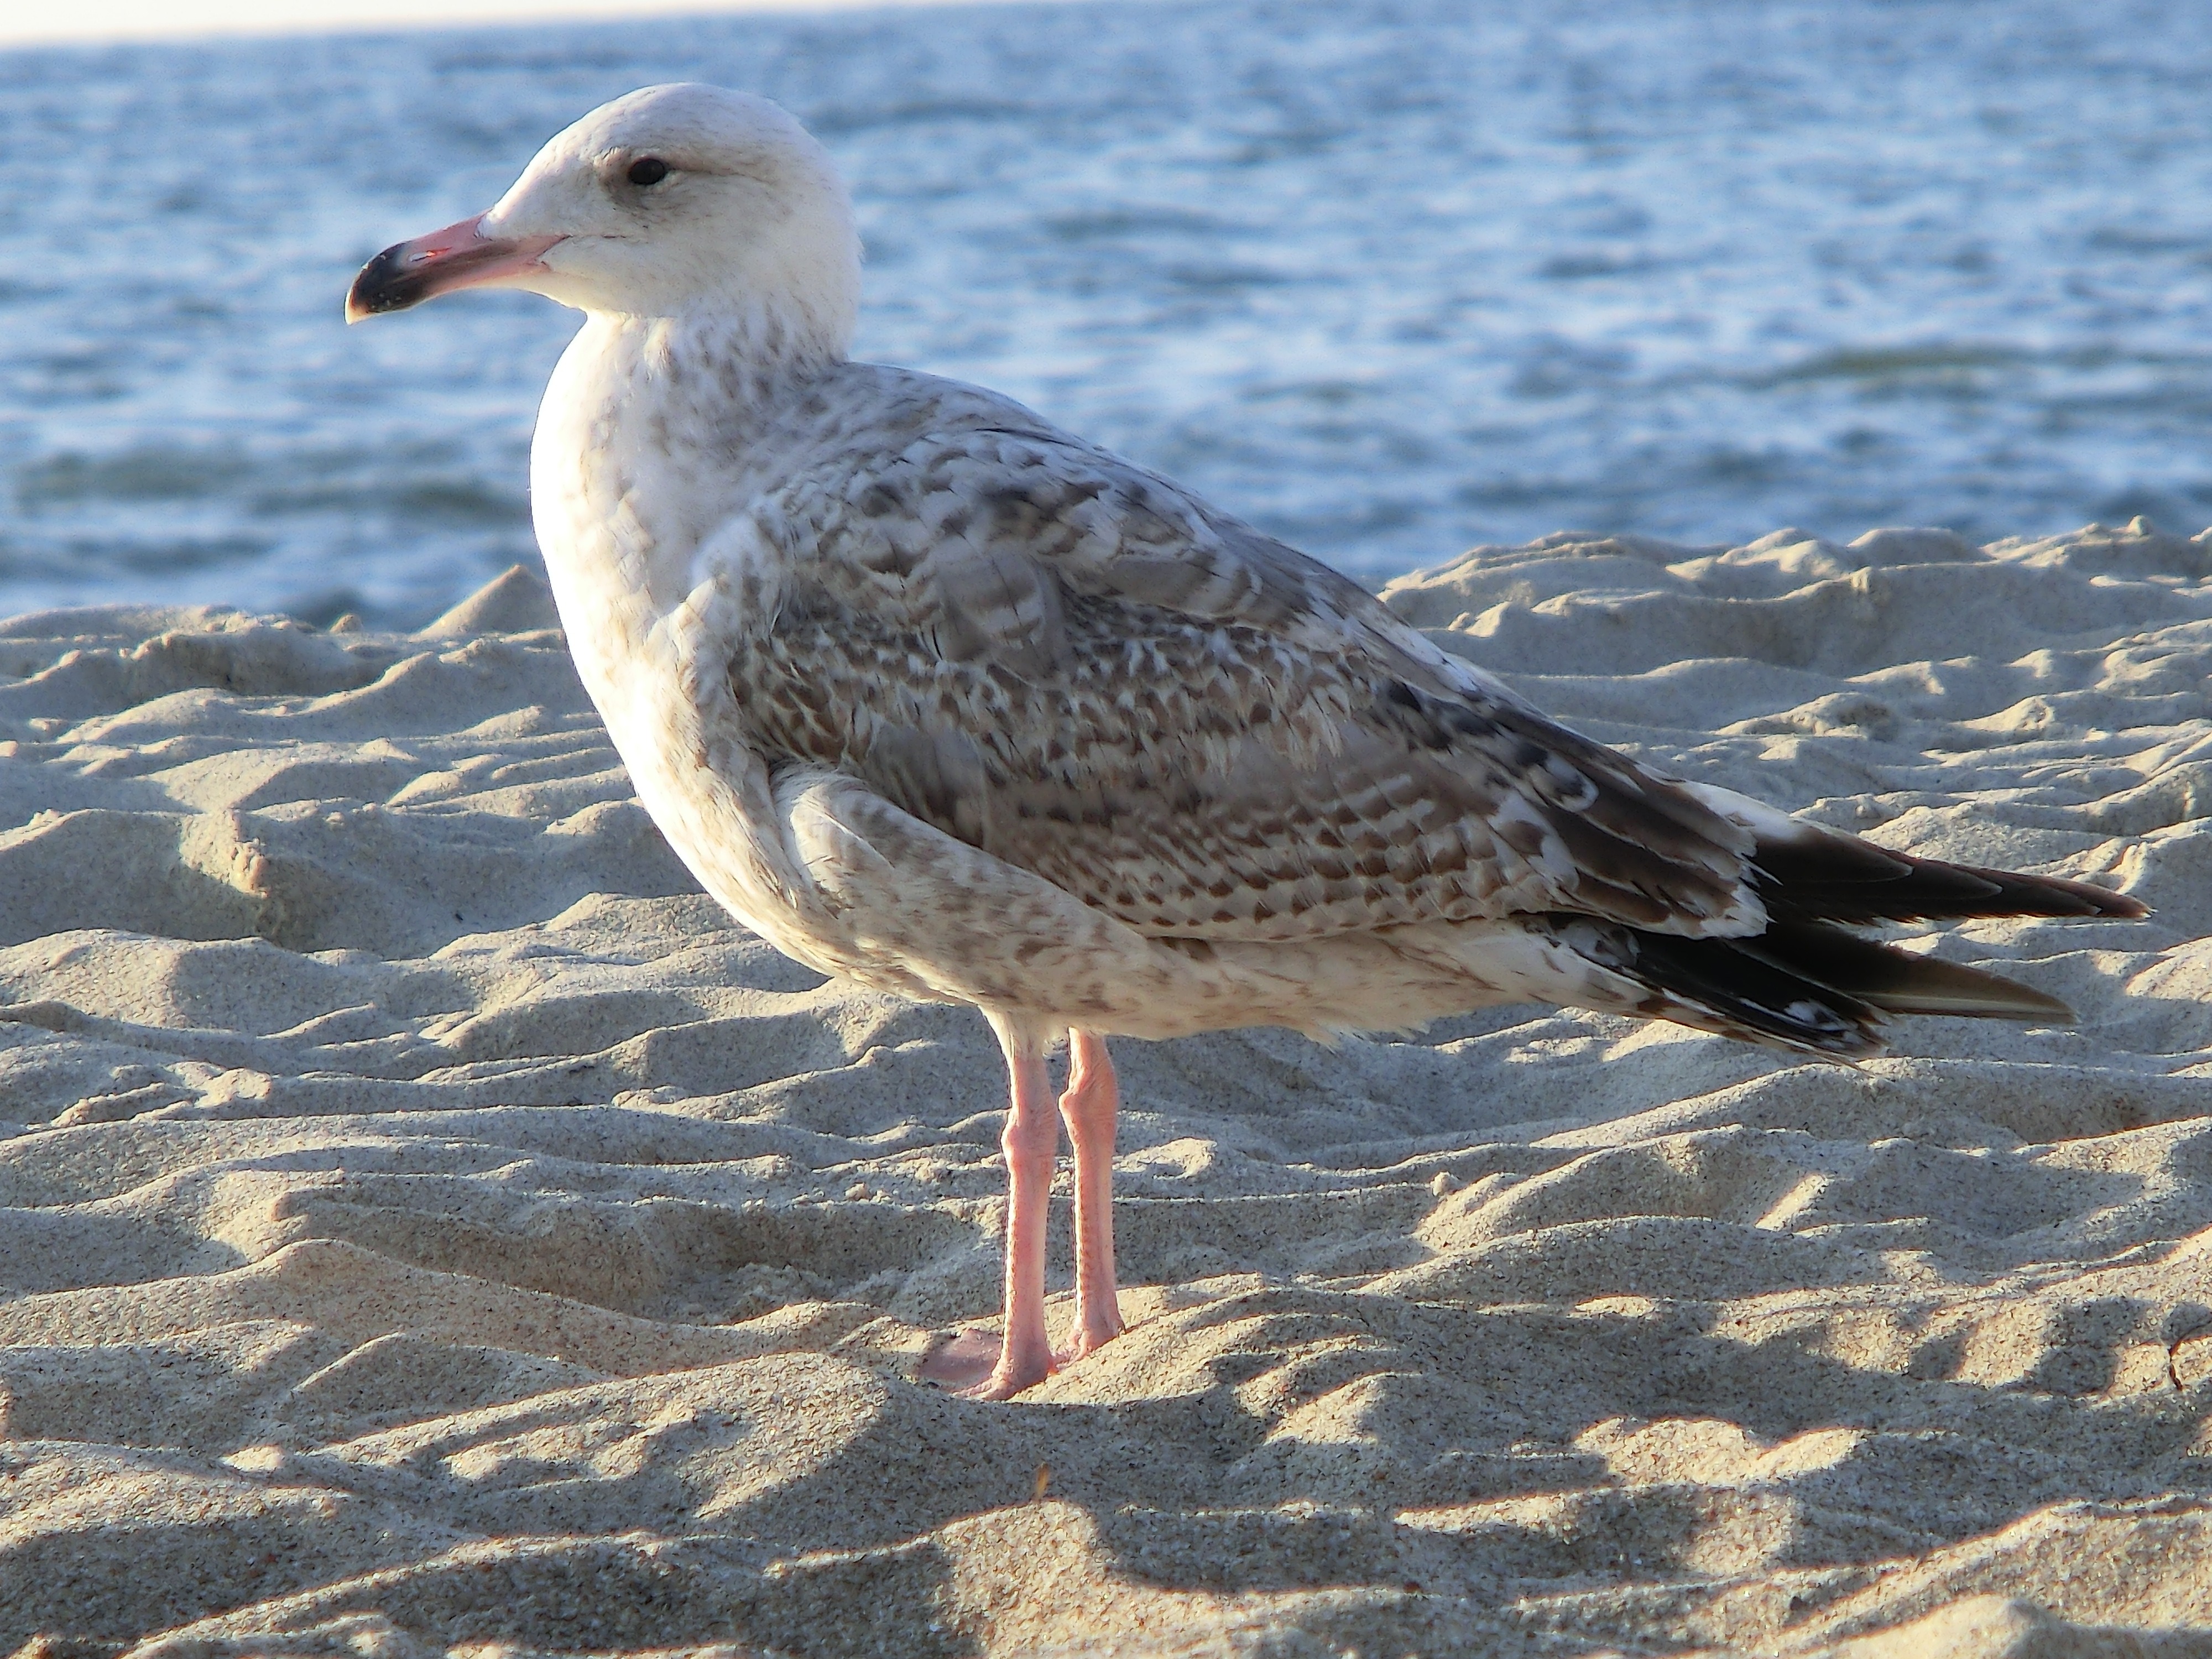
sea, bird, animal, seabird, seagull, wildlife, gull, beak, fauna, vertebrate, shorebird, sandpiper, redshank, charadriiformes, european herring gull, great black backed gull, calidrid